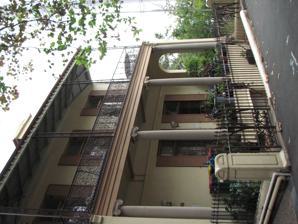
Building: 55 Victoria Street, Potts Point
Country: Australia
Year built: 1875
Historic site in New South Wales, Australia 55 Victoria Street 55 Victoria Street, Potts Point, New South Wales Location 55 Victoria Street, Potts Point , City of Sydney , New South Wales , Australia Coordinates 33°52′10″S 151°13′23″E / 33.8694°S 151.2231°E / -33.8694; 151.2231 Built 1875 New South Wales Heritage Register Official name Terrace Type state heritage (built) Designated 2 April 1999 Reference no. 68 Type Terrace Category Residential buildings (private) Location of 55 Victoria Street in Sydney Show map of Sydney 55 Victoria Street, Potts Point (Australia) Show map of Australia 55 Victoria Street is a heritage-listed residence and former boarding house and Catholic Women's Association hostel located in the inner city Sydney suburb of Potts Point, New South Wales , Australia. It was built in 1875. It was added to the New South Wales State Heritage Register on 2 April 1999. History Aboriginal history The " Eora people" was the name given to the coastal Aborigines around Sydney. Central Sydney is therefore often referred to as "Eora Country". Within the City of Sydney local government area , the traditional owners are the Cadigal and Wangal bands of the Eora. There is no written record of the name of the language spoken and currently there are debates as whether the coastal peoples spoke a separate language "Eora" or whether this was actually a dialect of the Dharug language . Remnant bushland in places like Blackwattle Bay retain elements of traditional plant, bird and animal life, including fish and rock oysters. With the invasion of the Sydney region, the Cadigal and Wangal people were decimated but there are descendants still living in Sydney today. All cities include many immigrants in their population. Aboriginal people from across the state have been attracted to suburbs such as Pyrmont , Balmain , Rozelle , Glebe and Redfern since the 1930s. Changes in government legislation in the 1960s provided freedom of movement enabling more Aboriginal people to choose to live in Sydney. Darlinghurst Ridge/Woolloomooloo Hill In the 1830s the whole area from Potts Point to Kings Cross and up to Oxford Street was known as Darlinghurst- probably named in honour of Governor Ralph Darling (1824–31)'s wife, Eliza. The rocky ridge that extended inland from Potts Point was called Eastern or Woolloomooloo Hill from the early days of white settlement. The earliest grant of land on Woolloomooloo Hill was made to Judge-Advocate John Wylde in 1822. In 1830 Wylde sold six of his 11 acres on the Point to Joseph Hyde Potts, accountant to the Bank of NSW, after whom Potts Point is named. By the late 1820s Sydney was a crowded, disorderly and unsanitary town closely settled around the Rocks and Sydney Cove , with a European population of around 12000. Governor Darling was receiving applications from prominent Sydney citizens for better living conditions. The ridge of Woolloomooloo Hill beckoned, offering proximity to town and incomparable views from the Blue Mountains to the heads of Sydney Harbour . In 1828 Darling ordered the subdivision of Woolloomooloo Hill into suitable "town allotments" for large residences and extensive gardens. He then issued "deeds of grant" to select members of colonial society (in particular, his senior civil servants). The first seven grants were issued in 1828, with the other allotments formally granted in 1831. The private residences that were built on the grants were required to meet Darling's so-called "villa conditions" which were possibly determined and overseen by his wife, who had architectural skills. These ensured that only one residence was built on each grant to an approved standard and design, that they were each set within a generous amount of landscaped land and that, in most cases, they faced the town. By the mid-1830s the parade of "white" villas down the spine of Woolloomooloo Hill presented a picturesque sight, and was visible from the harbour and town of Sydney. 55 Victoria Street 55 Victoria Street was constructed in the 1870s on a site that formed part of a parcel of land that was granted by Governor Ralph Darling to John Busby in 1831. John Busby, surveyor and civil engineer was one of the 13 nominees for grants on Woolloomooloo Hill. Each agreed to build a substantial building to a design that would be approved by the Governor within three years of the grant. As a result, the area, which had not been allocated previously for agricultural activities due to its barren and rocky nature, became established with large villas by the mid 1830s. Busby's land extended from "Woloomoloo Bay" to "Woloomoloo Road" (later renamed Woolloomooloo and Macleay Street respectively). Busby's neighbours included judges Sir James Stephen and John Stephen , and Ambrose Hallen, the Colonial Architect . It was Hallen who was responsible for the plan that established Victoria and Brougham Streets with the permission of Busby and his influential neighbours, whose villas stood mainly on the ridge overlooking the proposed new streets and the emerging city beyond. The creation of Victoria Street effectively subdivided the early land grants and created a series of smaller land parcels, which were later subdivided in an ongoing pattern that has resulted in the dense development of the area today. However, back in the 1850s the area contained only grand villas on large estates. In the 1870s when number 55 was constructed on a steep, narrow parcel of land extending from Victoria Street to Brougham Street the area to the north was still largely covered with gardens and bush. Indeed, the area was described at the time as the "Regent's Park of Sydney". The suburban development of Woolloomooloo began at the head of the bay where the low tidal flats allowed for the construction of wharves and warehouse on reclaimed land. When the three-storey terrace was built at 55 Victoria Street the area to the north was occupied by the large estates with mature gardens. The areas of the south was developing rapidly with large houses and terraces on smaller parcels of land. A large terrace was built around 1860 on the site immediately south of Number 55 and it is this large building that identifies the site of Number 55 prior to its own construction. The McElhone steps were not built until about 1990. Immediately prior to the construction of 55 Victoria Street the suburbs of Woolloomooloo and Darlinghurst were densely developed around the wharves at the southern end of the bay. In contrast very little development had occurred to the north on Woolloomooloo Hill and Potts Point where the large estates still dominated the landscape. The property originally formed part of a grant of more than 8 acres to John Busby. In 834 the title passed to Semphill, Ryder, Semphill (again), Little and to Charles Elouis on 1 February 1875. Between this date and 1982, when Elouis applied to bring the title under the provisions of the Real Property Act, the three-storey terrace was constructed. The construction date was probably around 1877. The earliest view of the terrace at 55 Victoria Street, Potts Point is a view taken from the Domain about 1882. It shows the building in its current built form. It appears light (almost white) in tone adjacent to other buildings and objects. The McElhone Steps do not appear in the view. The building still appeared light in colour early in the twentieth century following construct of the McElhone Steps. Charles Elouis lived at the place and others are recorded in the Sands Street Directory also living at this address. Elouis might have lived elsewhere from 1880 to 1896. Charles Elouis was the ratepayer from 1877 until 1880 and from 1896 until 1906. After his death his wife Alice, whom he married from 1913. The place as it was during Charles and Alice's last years together shows in the background of a photo of an early cottage that stood on the adjacent site. It shows 55 Victoria Street still as a light coloured building by comparison with the surrounding features. However, by 1931 it had taken on the ubiquitous stone tones of most of Sydney's terrace. Also by 1931 the adjoining tall sewerage ventilation stack had been built. It shows in an aerial photograph by Sydney's prominent photographer, Hall. The rate books indicate that in 1931 the Catholic Women's Association occupied the place. Alice Elouis was still alive but living at Waratah . The place had become a hostel at that time and 1932 it became a boarding house known as Rosmoyne Flats. In 1935 the title was transferred to John Peza. It appears that he continued the use and that the subsequent owners Hamilton (1949–51) and Blok (1951–70) occupied and managed the place as a boarding house and flats. In 1970 Victoria Point Pty Ltd acquired it for redevelopment. The site then became associated with one of Sydney's most protracted and notorious development disputes involving passionate battles over the rights of tenants and the future of the city fringe. It entered the city's folklore when journalist and activist Juanita Nielsen , who had been a leader of the anti-development campaign, disappeared and was never seen again. The National Trust of Australia (NSW) was drawn into the dispute and was compelled by force of public opinion to list the place of the National Trust Register as part of a classified precinct. The National Trust records from 1971 contain details of the events that occurred after 1970. When the NSW Heritage Council was formed in 1977 it had the power to provide permanent protection by way of conservation orders. A permanent conservation order over 55 Victoria Street was gazetted in September 1981. Plans for redevelopment of the site were lodged with Sydney City Council in 1971 but the work did not commence until 1981. Prior to 1970 the building remained largely intact in its authentic form. However between 1970 and 1981, when the so-called restoration works commenced, the place was vandalised and some of the authentic detailing was destroyed. Further losses occurred when verandas, windows and external doors were then reconstructed in modern materials to details that do not accord with the original design The rear (west side) verandas and end screens were removed and not replaced. A modern colour scheme was introduced. Research undertaken in 2001 revealed that the building was painted in a cream brown colour scheme in the early 1980s and in a cream and green scheme, similar to the current scheme but with lashings of gold paint on trim elements, in about 1990. The current scheme is plain. Description 55 Victoria Street, Potts Point is a three-storey terrace that stands beside the McElhone Steps at the northern end of Victoria Street. Heritage listing 55 Victoria Street was listed on the New South Wales State Heritage Register on 2 April 1999. References